Describe the emotion expressed in this image:  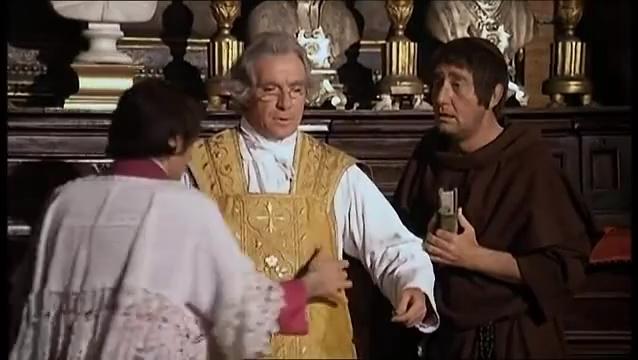
This person displays Fear, valence and arousal with high intensity.